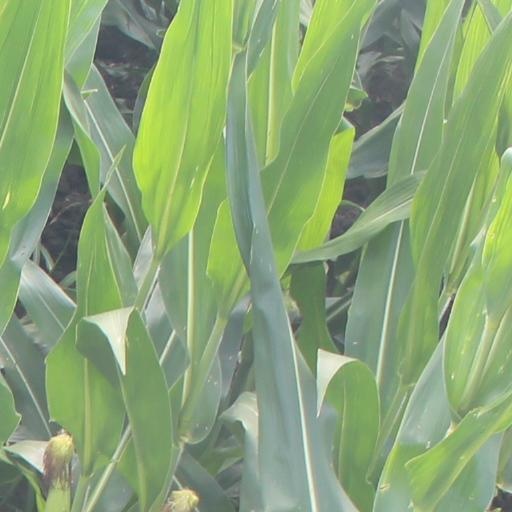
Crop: maize; corn